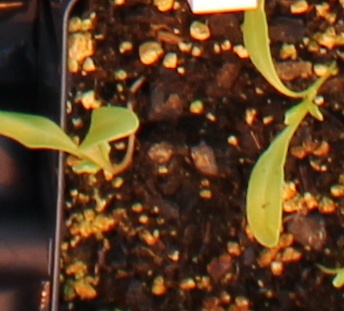
Label: Sugar beet